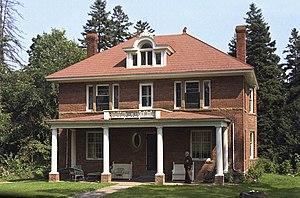
Cet article recense les lieux patrimoniaux du comté de Carleton inscrit au répertoire des lieux patrimoniaux du Canada, qu'ils soient de niveau provincial, fédéral ou municipal.